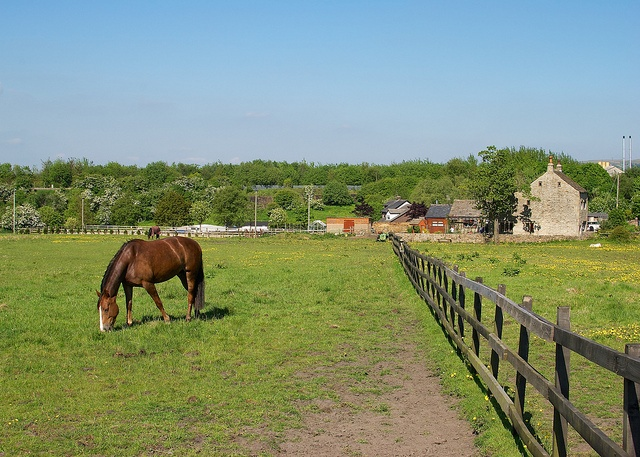
A horse grazing on grass on a farm near a fence.
A horse eating grass next to a Woden fence.
A horse grazing in a corral near a farm.
A horse eating green grass in a pasture with a brown wood fence.
A horse that is standing in the grass.